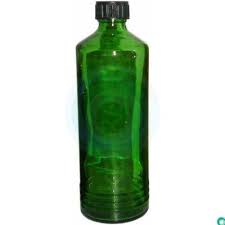
Label: glass